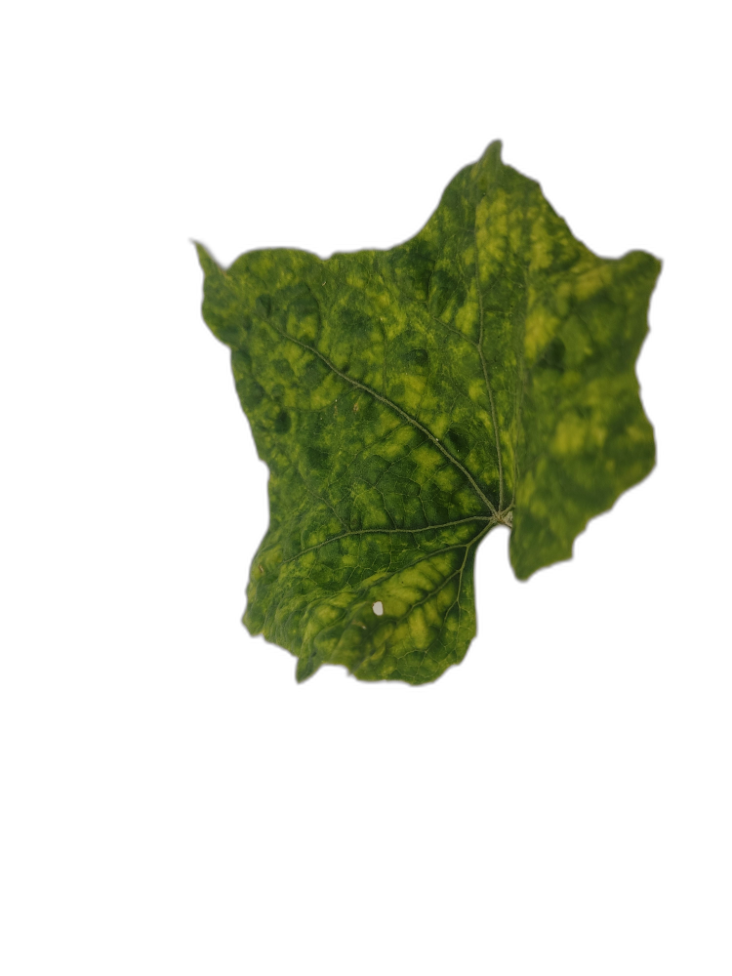
Crop: Zucchini
Label: Yellow_Mosaic_Virus